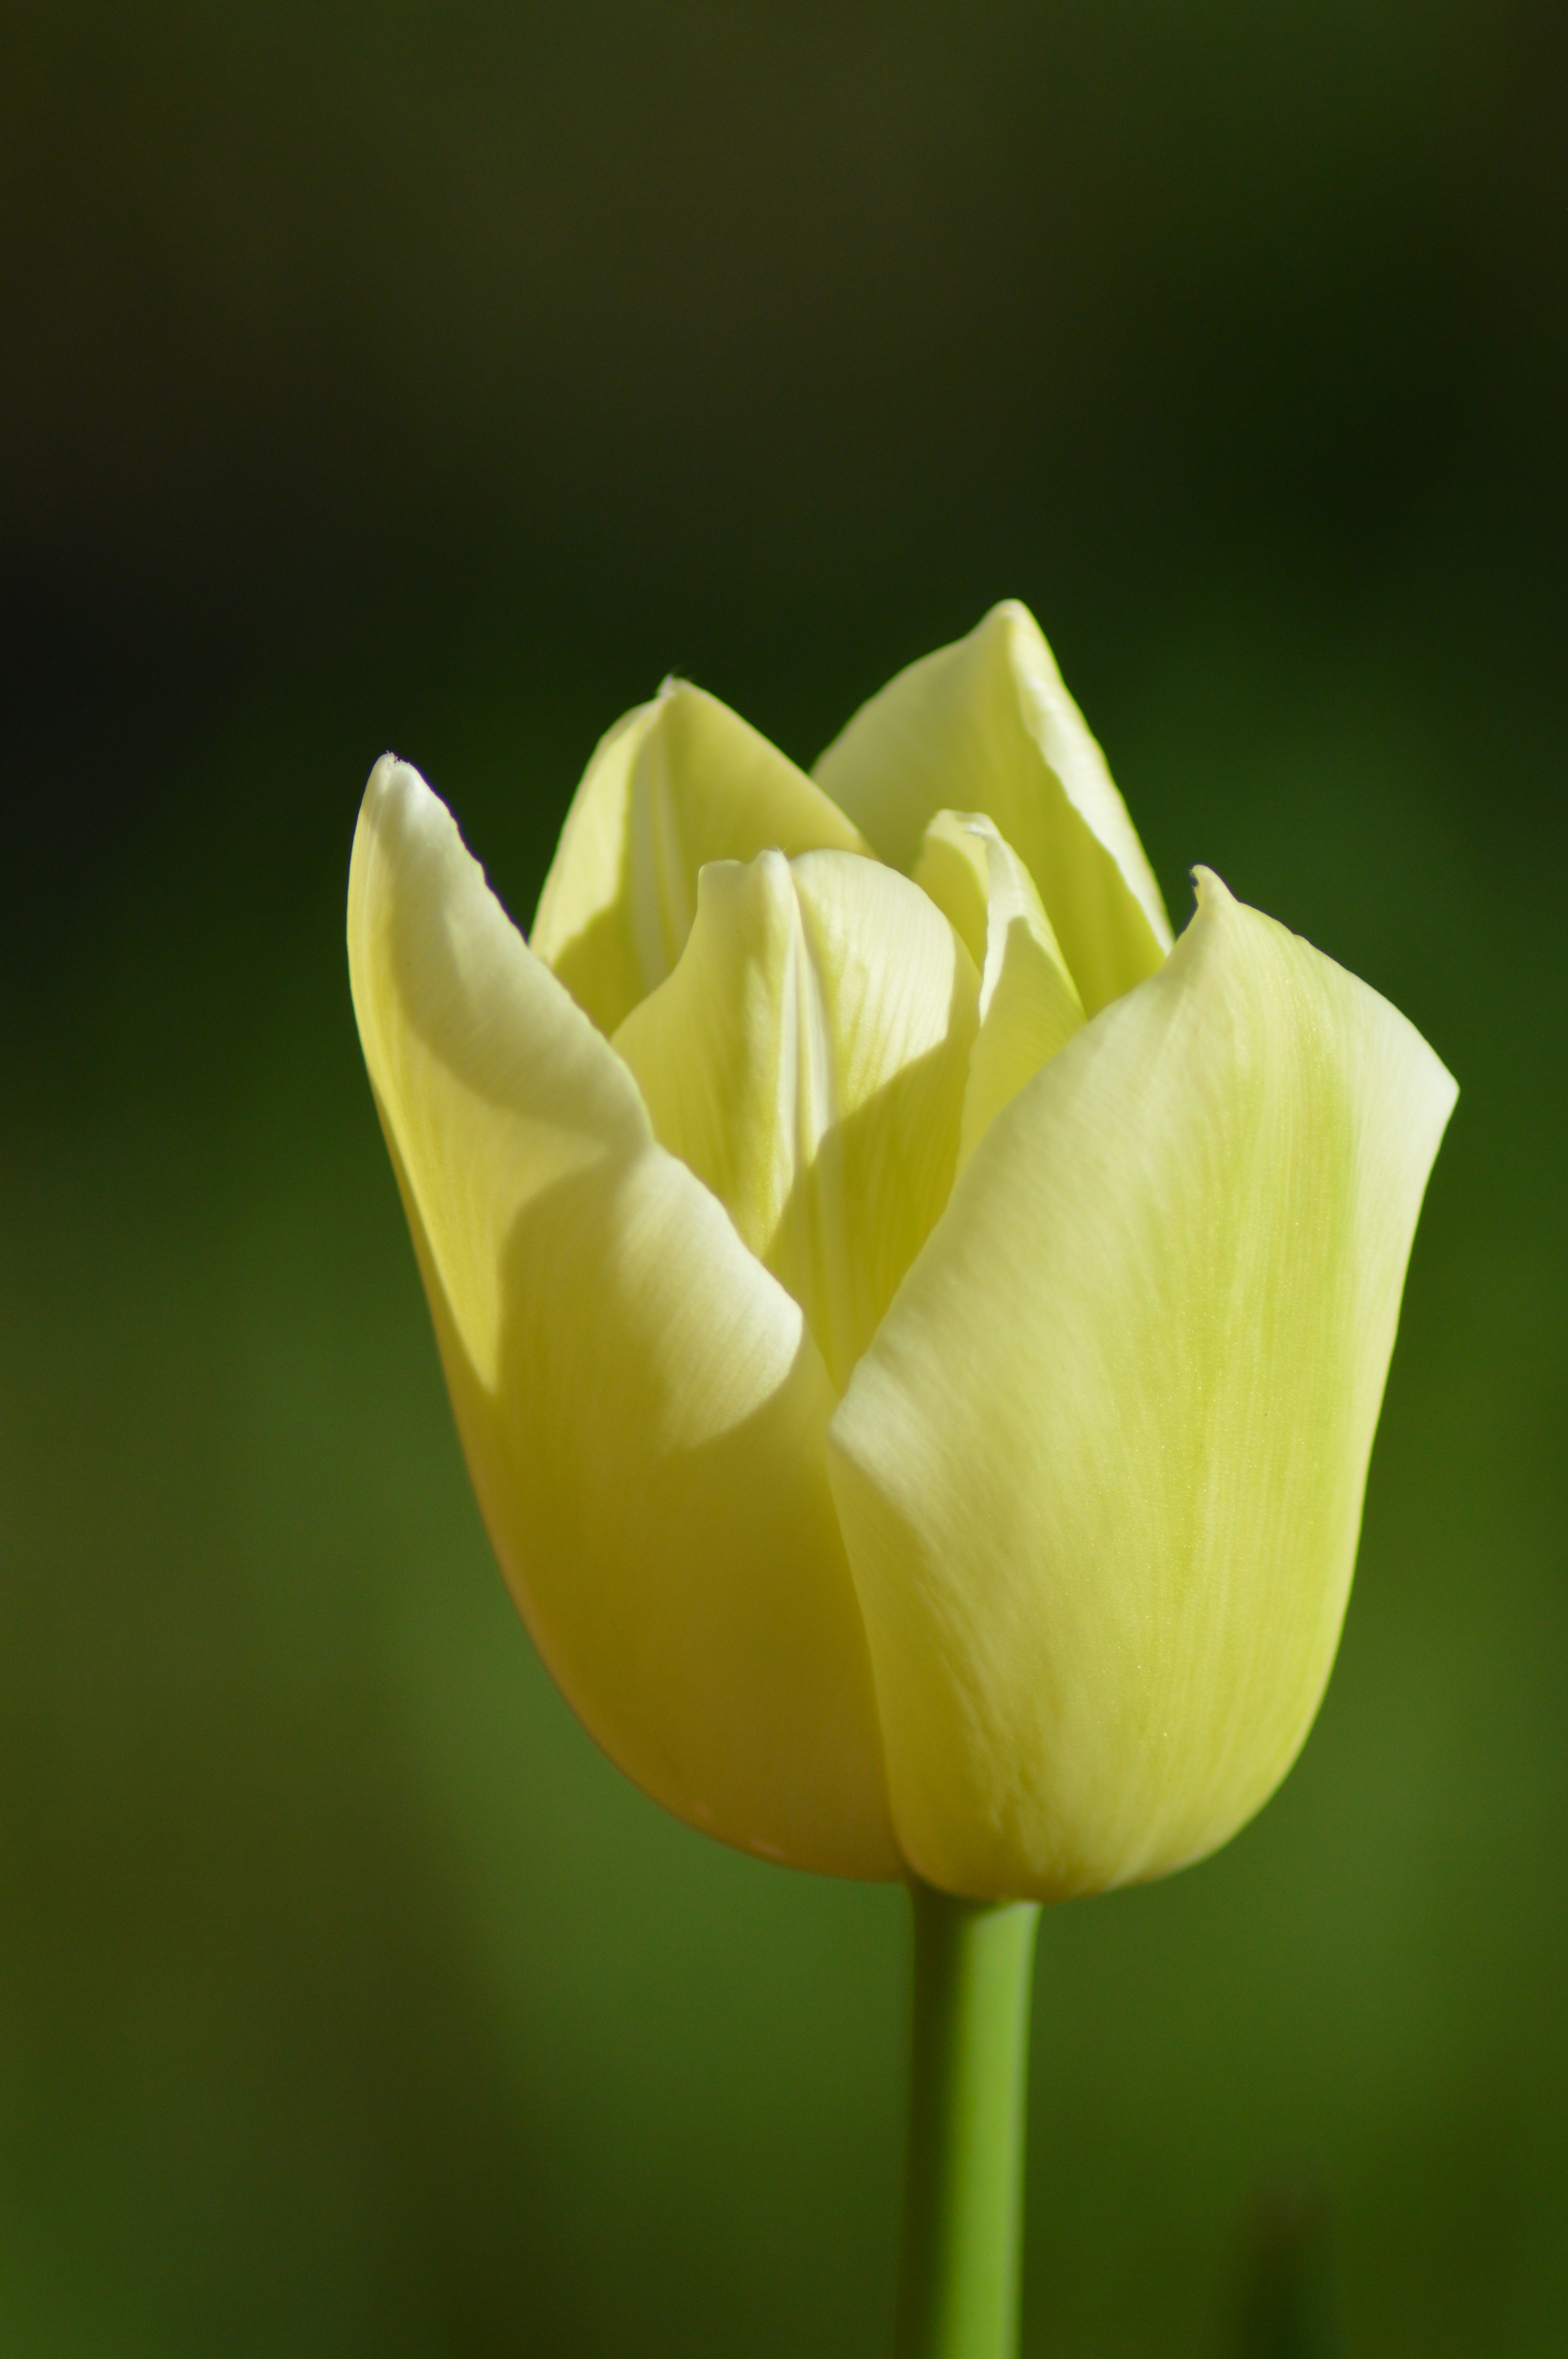
plant, photography, flower, petal, tulip, spring, green, yellow, flora, close up, bud, macro photography, flowering plant, lily family, plant stem, land plant